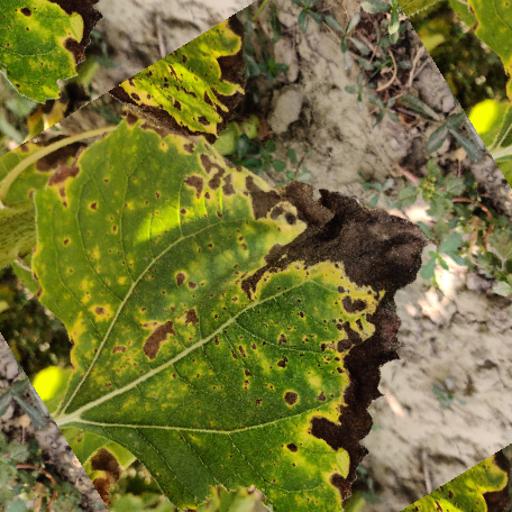
Label: Leaf_scars